1977 FA Cup final

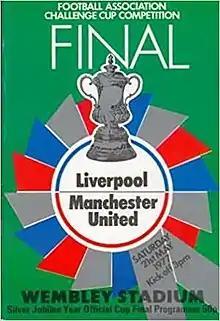
Match programme cover

The 1977 FA Cup final was the final match of the 1976–77 FA Cup, the 96th season of England's premier cup football competition. The match was played on 21 May 1977 at Wembley Stadium, London, and it was contested by Manchester United and Liverpool. United won the game 2–1. All three goals came in a five-minute period early in the second half. Stuart Pearson opened the scoring when he latched onto a long ball forward and drove a hard shot past Ray Clemence. Liverpool equalised through Jimmy Case soon after, as he turned and hooked a right foot half-volley into the top corner, giving Stepney no chance. However, just three minutes later, United regained the lead when Lou Macari's shot deflected off teammate Jimmy Greenhoff's chest and looped into the net past Clemence and Phil Neal on the line. Jimmy Greenhoff's brother Brian was also in the United line-up, making them the first pair of brothers to play in a winning FA Cup final team since George and Ted Robledo played for Newcastle United in 1952.